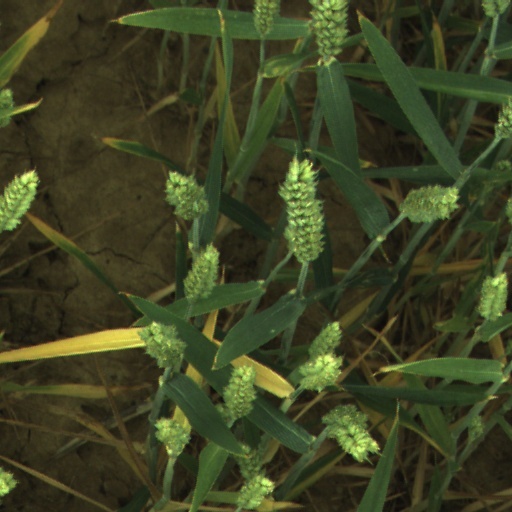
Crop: wheat